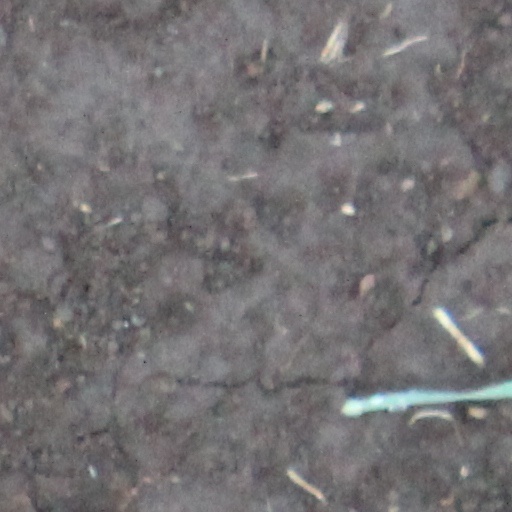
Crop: wheat